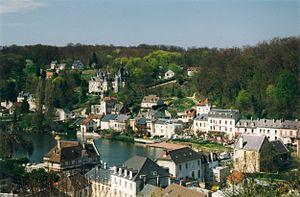
Pierrefonds Oise France Vue depuis le château Photographie prise par Patrick GIRAUD
Pierrefonds est une commune française située dans le département de l'Oise dans la région Hauts-de-France.